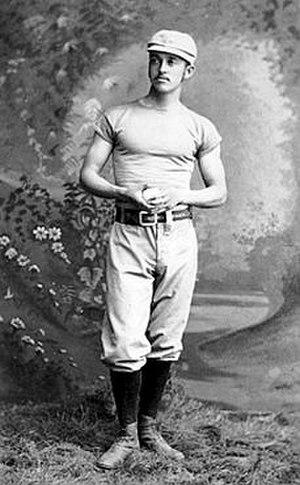
John Lee Richmond est un joueur américain de baseball ayant joué dans les Ligues majeures durant six saisons de 1879 à 1886. Le lanceur gaucher, qui joua aussi comme voltigeur, a réussi le premier match parfait de l'histoire du baseball le 12 juin 1880.